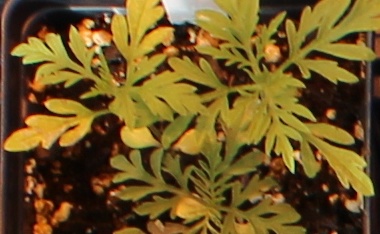
Label: Ragweed